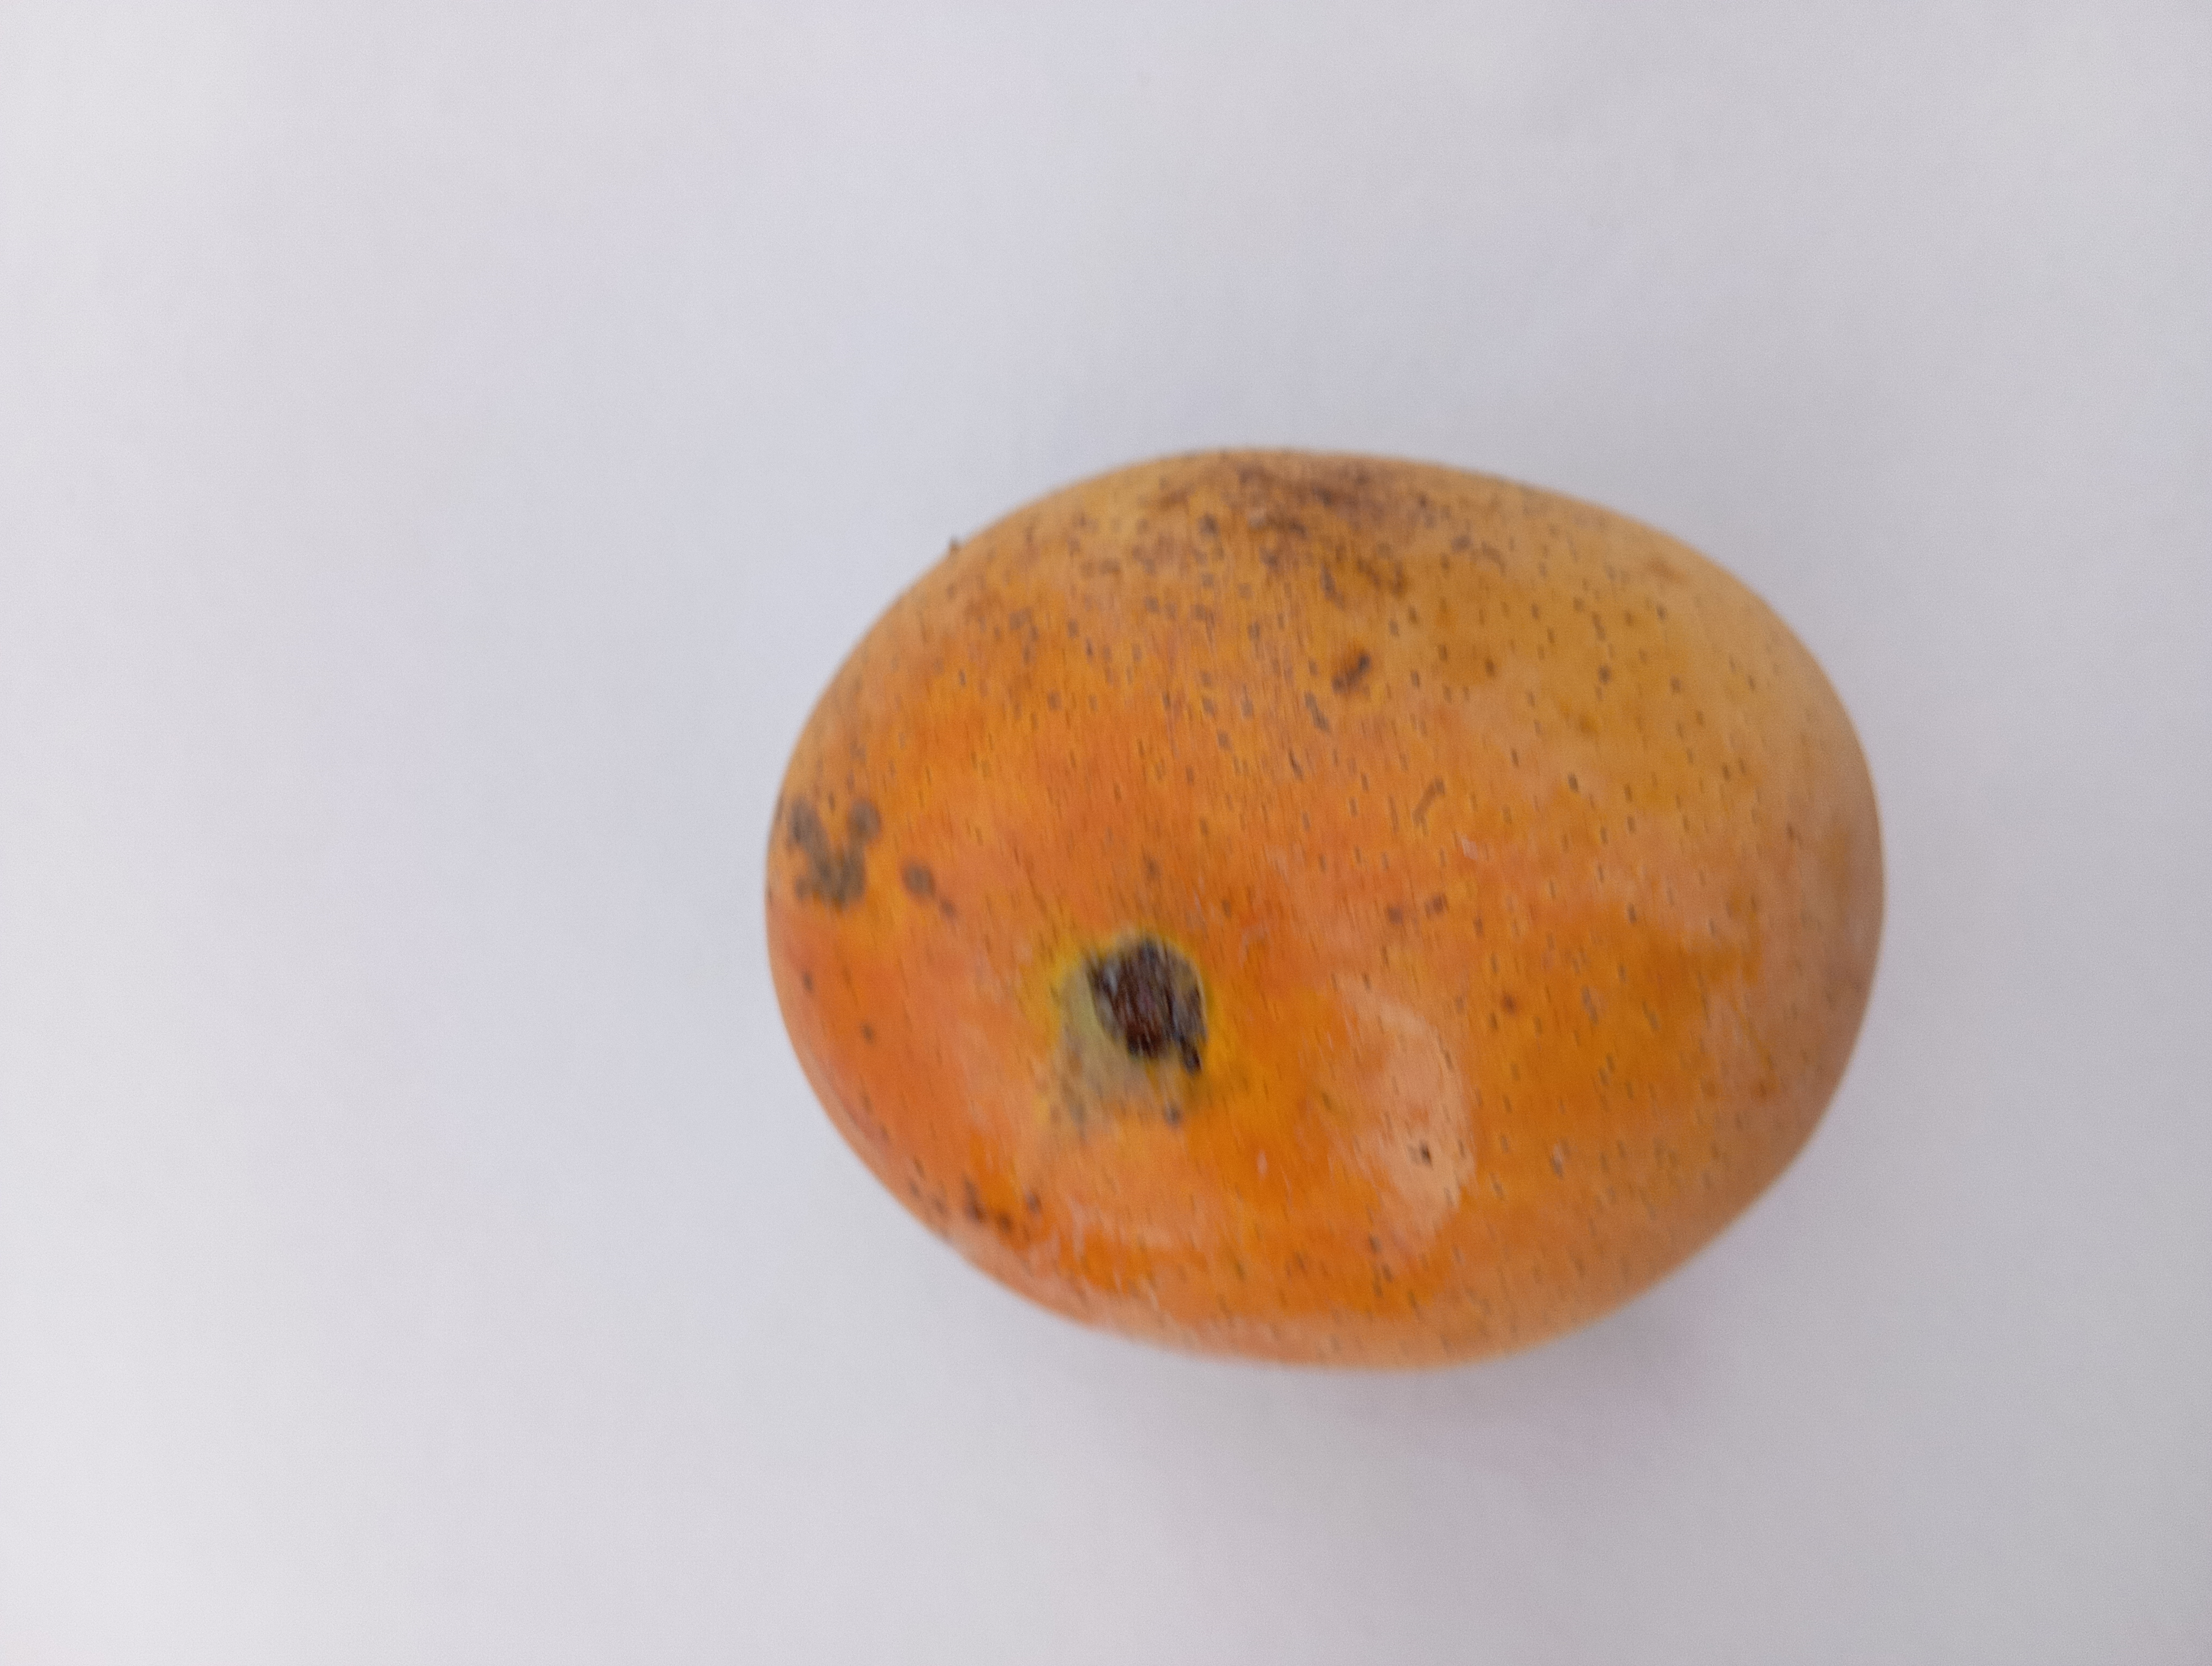
Mango variety: Sundari